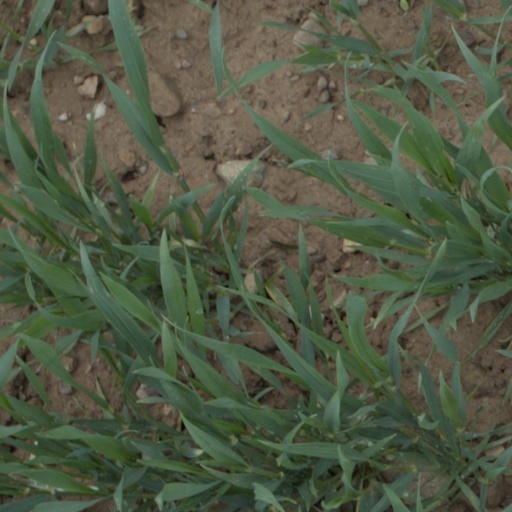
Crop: wheat